History of cholera

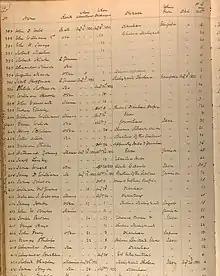
Register of Patients Gosport Naval Hospital August 1832 cholera cases

The epidemic of cholera, cause unknown and prognosis dire, had reached its peak. Cholera afflicted Mexico's populations in 1833 and 1850, prompting officials to quarantine some populations and fumigate buildings, particularly in major urban centers, but nonetheless the epidemics were disastrous.